Daphne Osborne

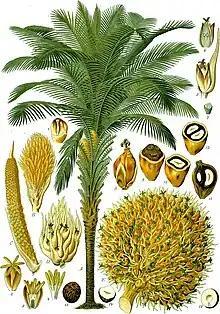
African oil palm

Another major focus of Osborne's research was seed biology. An expert on seed ageing and plant DNA repair, Osborne researched the effects of DNA degradation, repair and telomere length on the viability of seeds. In the 1970s, she was among the earliest to attempt to isolate nucleic acids from ancient seeds, finding that only very short fragments could be isolated from grains from Egyptian tombs. Among her final research projects was a study of the effects on DNA repair in seeds and pollen of exposure to radioactive fallout after the Chernobyl nuclear reactor explosion.